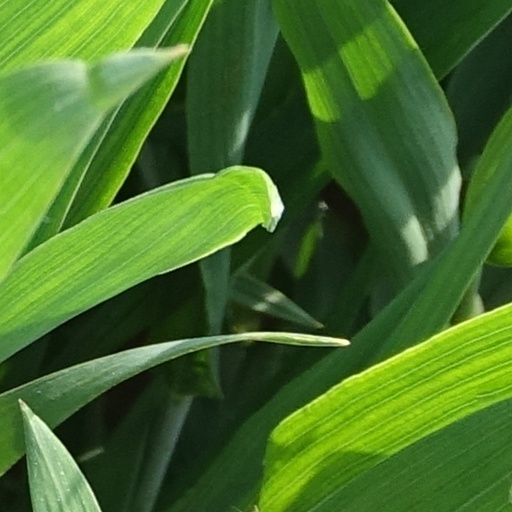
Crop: wheat